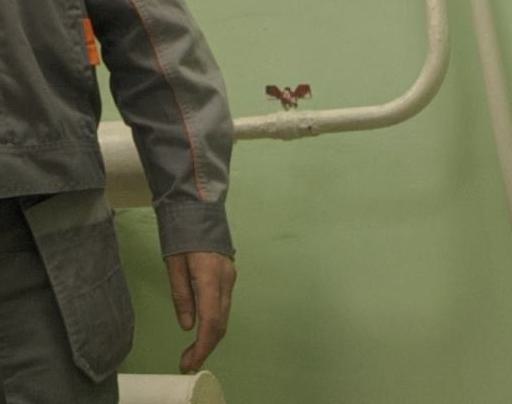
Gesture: no_gesture